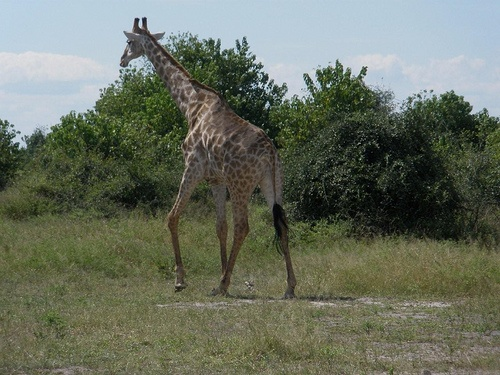
A giraffe standing on a lush green field.
A giraffe is walking in a field of grass.
a giraffe in a field near a number of bushes
A giraffe walks away through the grass and shrubs.
How does a Giraffe stand on his spindly legs?